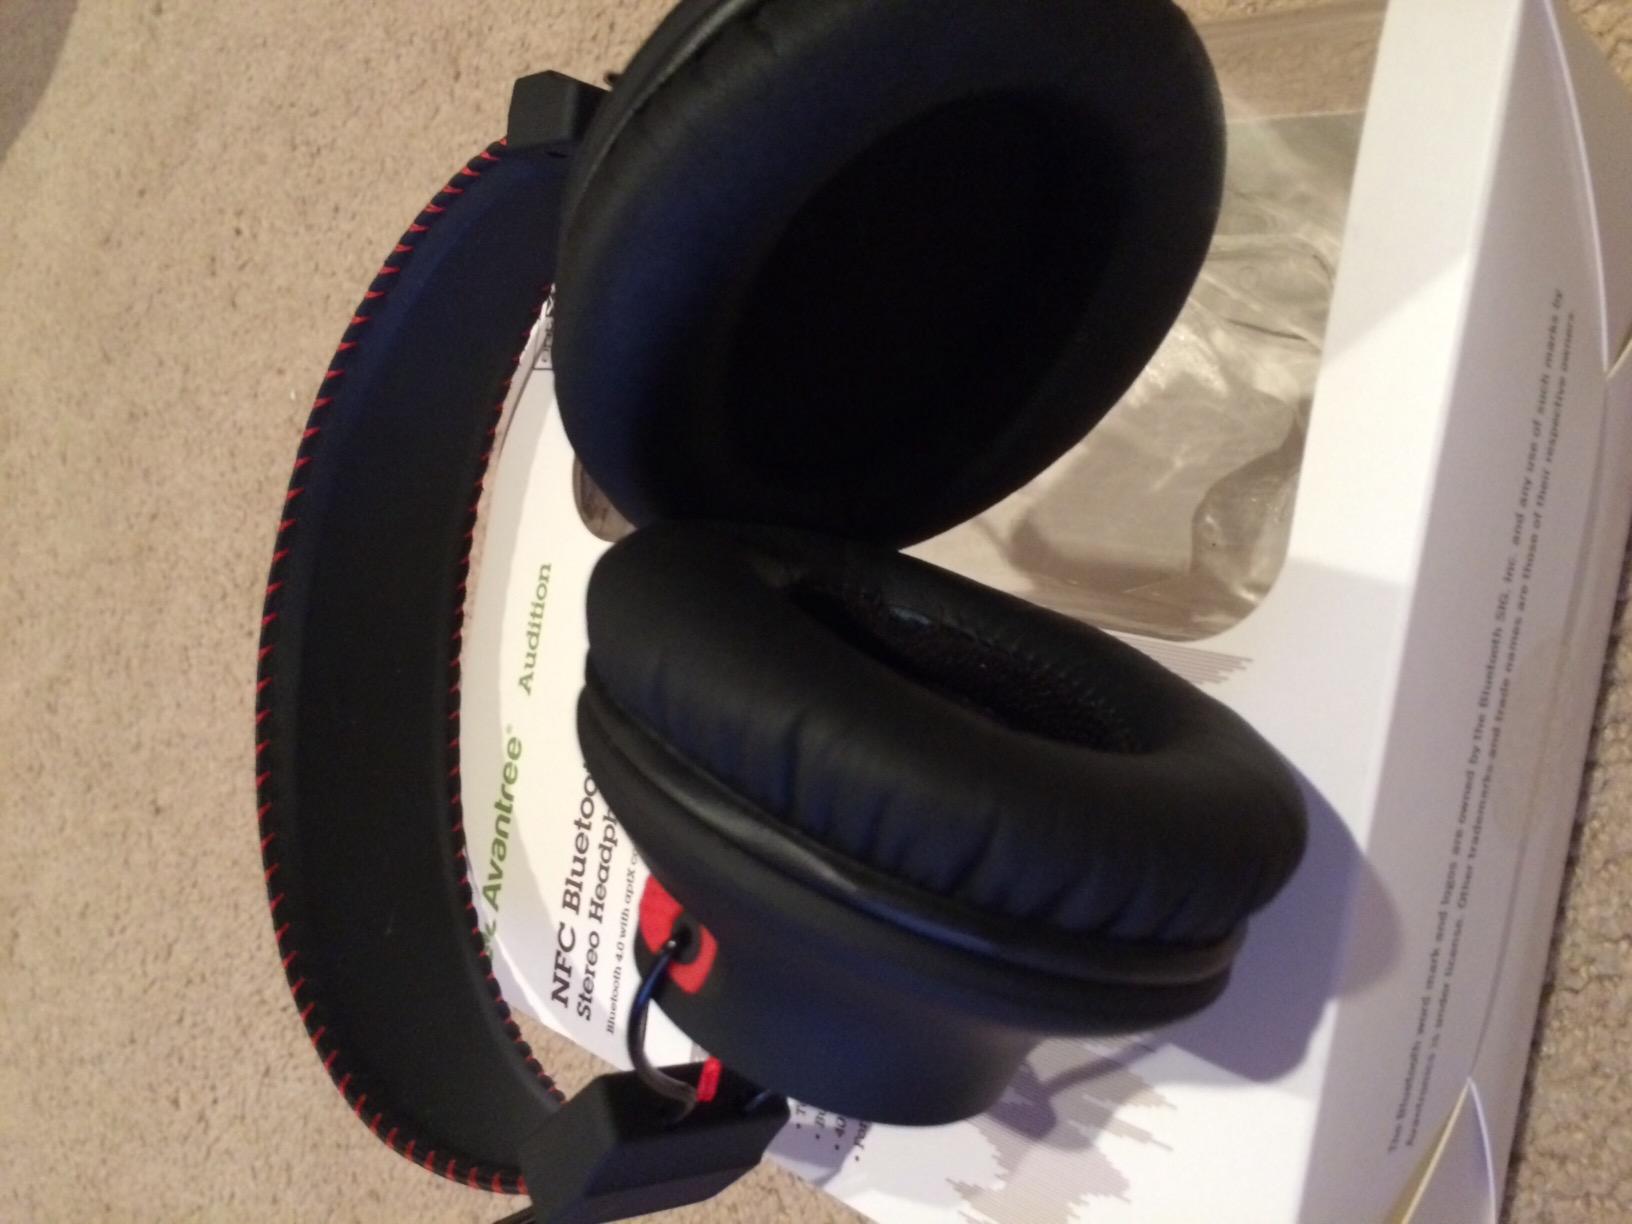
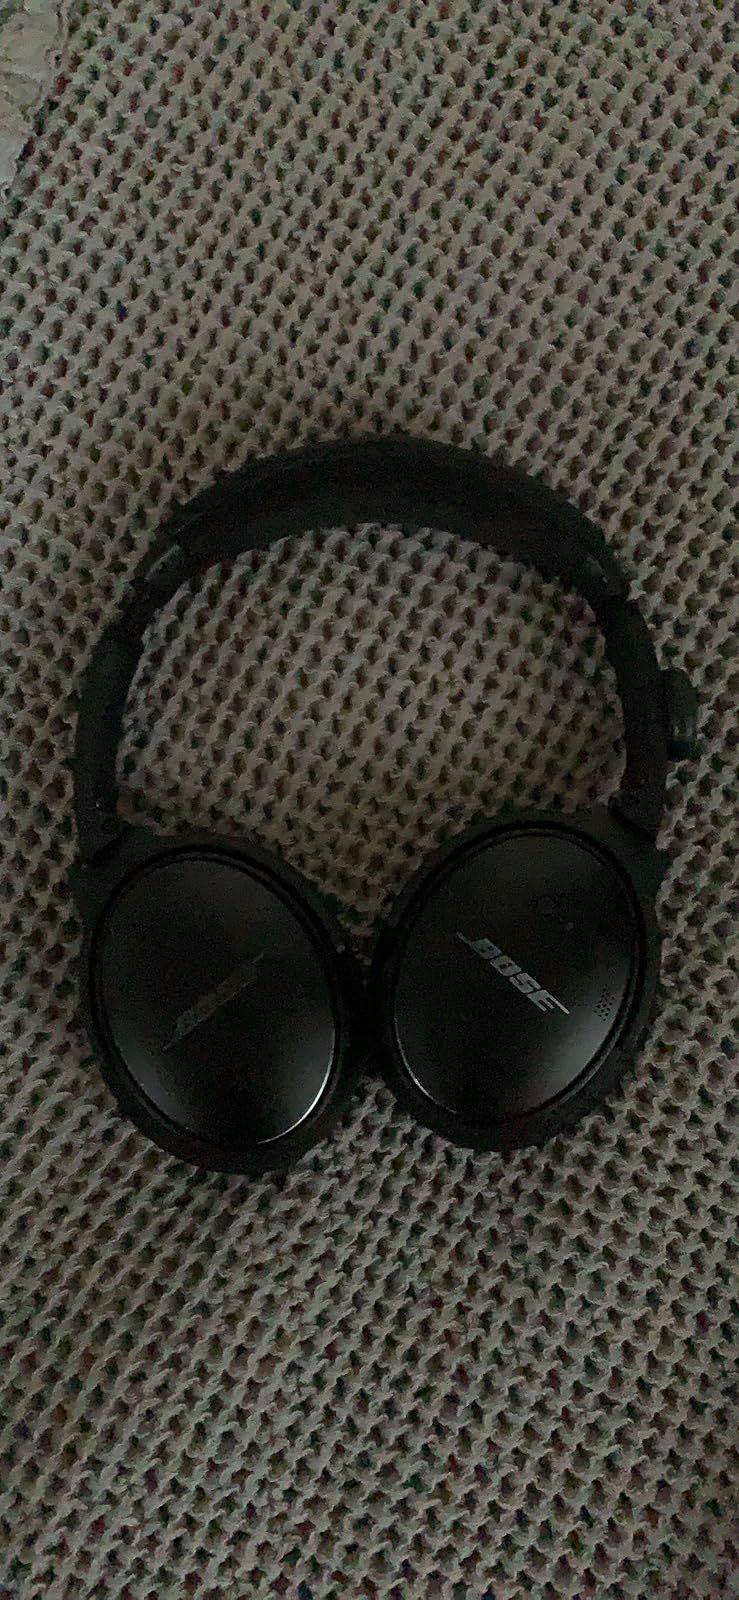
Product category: headphones
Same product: no